Forbes family

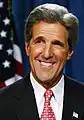
John Forbes Kerry

The Forbes family is one of the components of the Boston Brahmins—a wealthy extended American family long prominent in Boston, Massachusetts. The family's fortune originates from trading opium and tea between North America and China in the 19th century plus other investments in the same period. The name descends from Scottish immigrants and can be traced back to Sir John de Forbes in Scotland in the 12th century. Family members include businessman John Murray Forbes (1813–1898), part of the first generation who accumulated wealth, and politician John Forbes Kerry (born 1943).